Cumana (company)

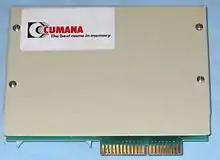
Cumana Floppy Disk System for the Acorn Electron

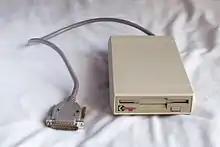
Cumana floppy disk drive for the Amiga

Cumana, based in Guildford, England, was a manufacturer of computer peripherals including disc drives for Acorn, BBC Micro, Amiga, and Oric computers.